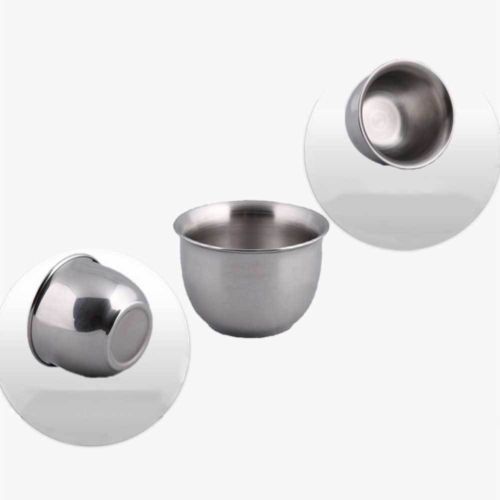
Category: kettle